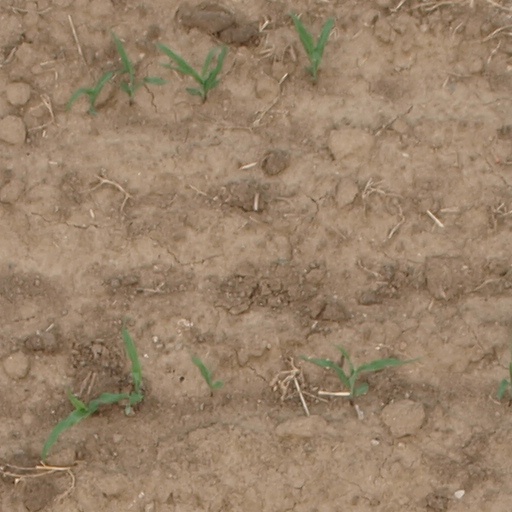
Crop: maize; corn